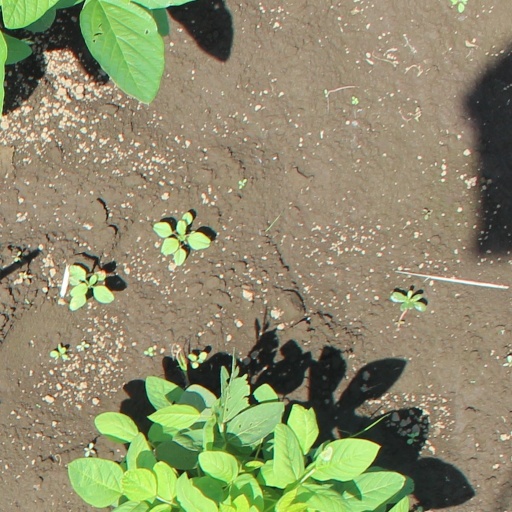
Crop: soybean